Food and drink prohibitions

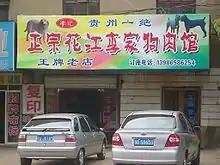
Dog meat advertised as a "Guizhou specialty" in Hubei, People's Republic of China.

The eating of camels is strictly prohibited by the Torah in and . The Torah considers the camel unclean, even though it chews the cud, or regurgitates, the way bovines, sheep, goats, deer, antelope, and giraffes (all of which are kosher) do, because it does not meet the cloven hoof criterion. Like these animals, camels (and llamas) are ruminants with a multi-chambered stomach. Camels are even-toed ungulates, with feet split in two. However, a camel's feet form soft pads rather than hard hooves.